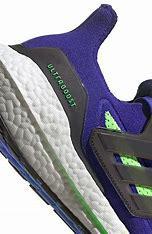
Brand: Adidas
Model: Ultraboost 21 Lauf